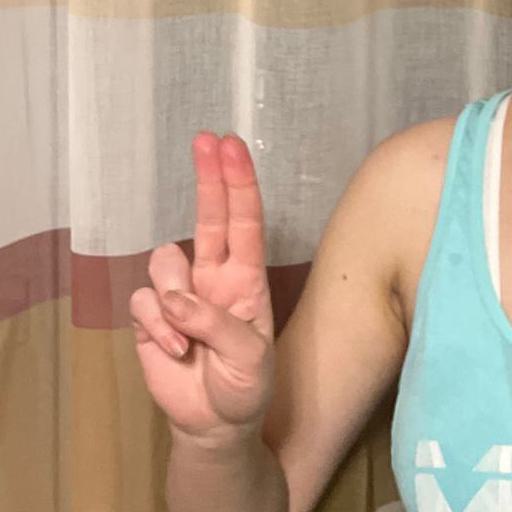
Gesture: two_up